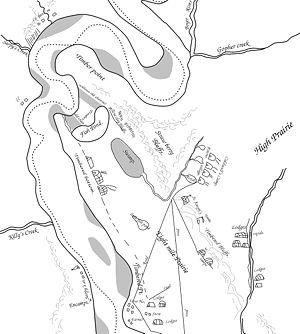
L'Histoire de l'Iowa est marquée par une colonisation européenne à la recherche des richesses du territoire, les gisements de plomb et les terres fertiles qui ont donné de grosses récoltes de céréales, au prix de combats très durs contre les tribus amérindiennes.
On appelle Mission jésuite aux États-Unis une œuvre d’évangélisation chrétienne entreprise au XIXᵉ siècle par les jésuites, pour la plupart d'origine belge, auprès des populations amérindiennes de la partie centrale des États-Unis.